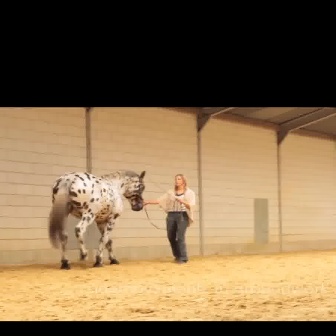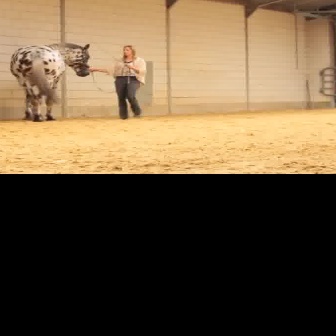
  Please identify the target specified by the bounding box [43,170,144,271] in the first image and locate it in the second image. Return the coordinates in [x_min,y_min,x_max,y_max] format.
Answer: [7,39,90,122]